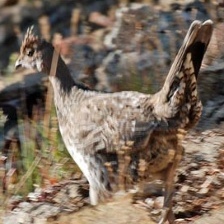
Species: BLUE GROUSE
Scientific name: DENDRAGAPUS OBSCURUS
ImageNet parent category: black_grouse